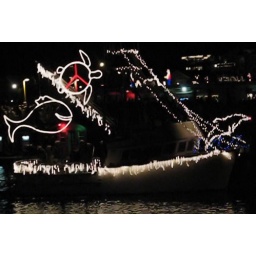
Parade of lighted boats in Santa Cruz Harbor on the evening of Saturday, December 2, 2006.(captured from video I took)